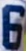
Number: 6